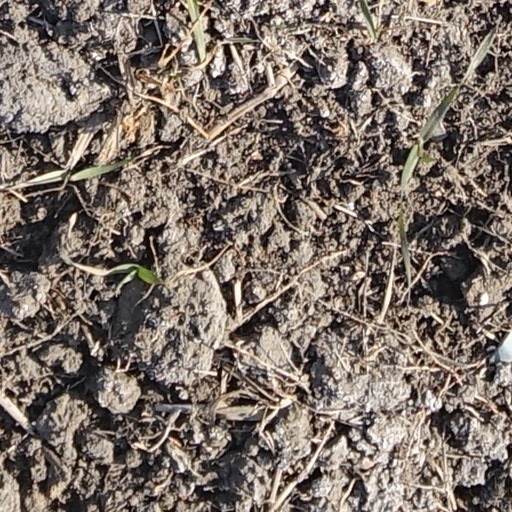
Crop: wheat